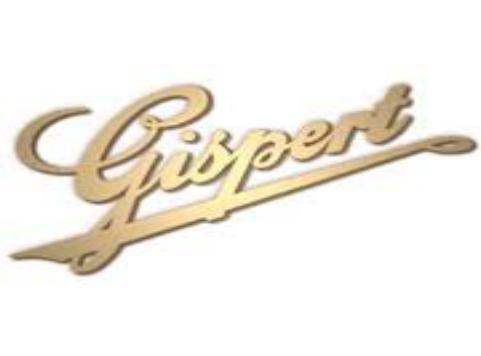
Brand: Gispert
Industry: Necessities